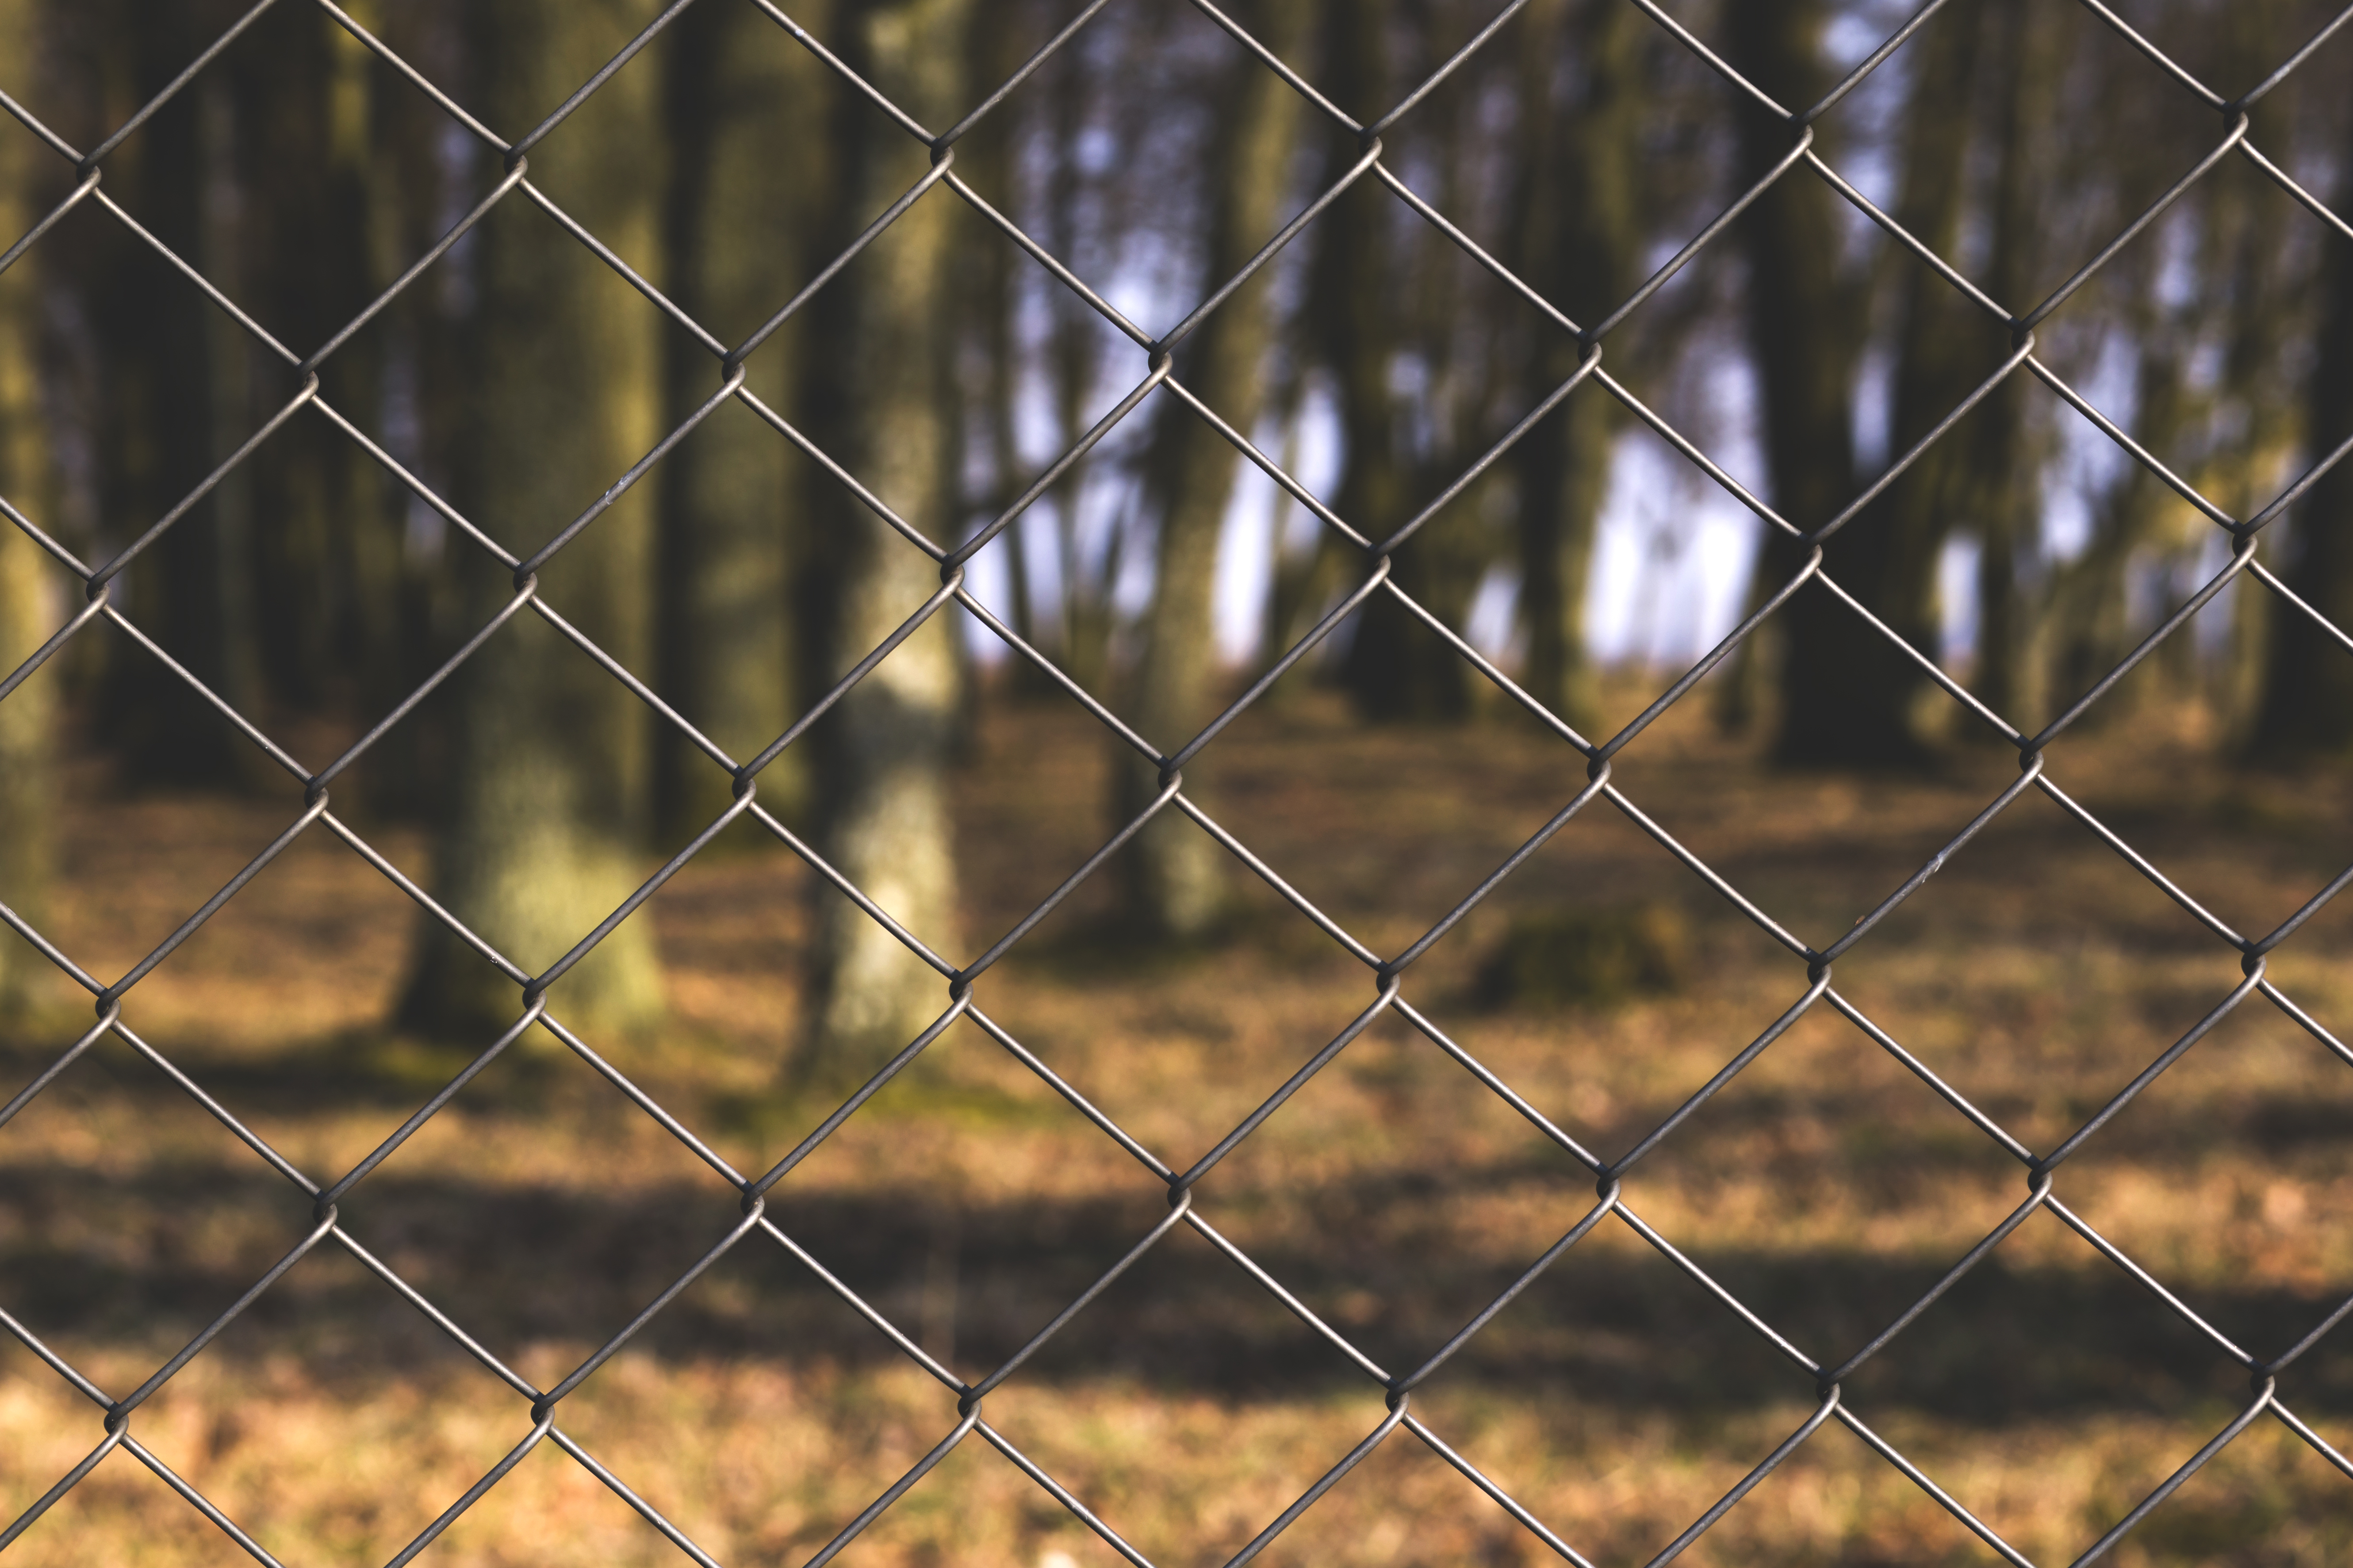
forest, grass, branch, fence, sunlight, texture, leaf, line, soil, chain link, material, close up, trees, net, outdoor structure, chain link fencing, wire fencing, home fencing